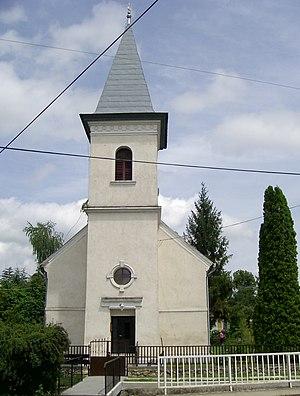
Pálháza est une ville et une commune du comitat de Borsod-Abaúj-Zemplén en Hongrie.